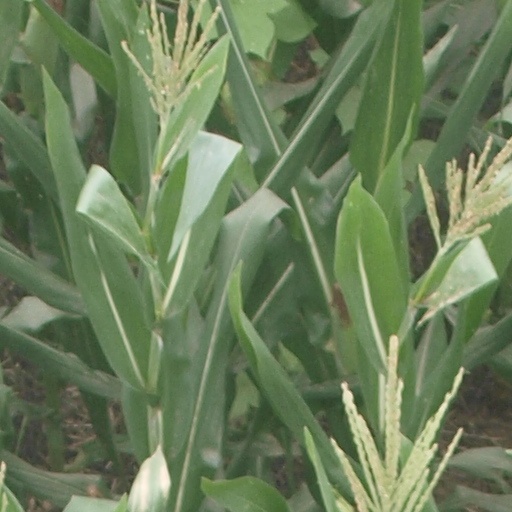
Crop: maize; corn